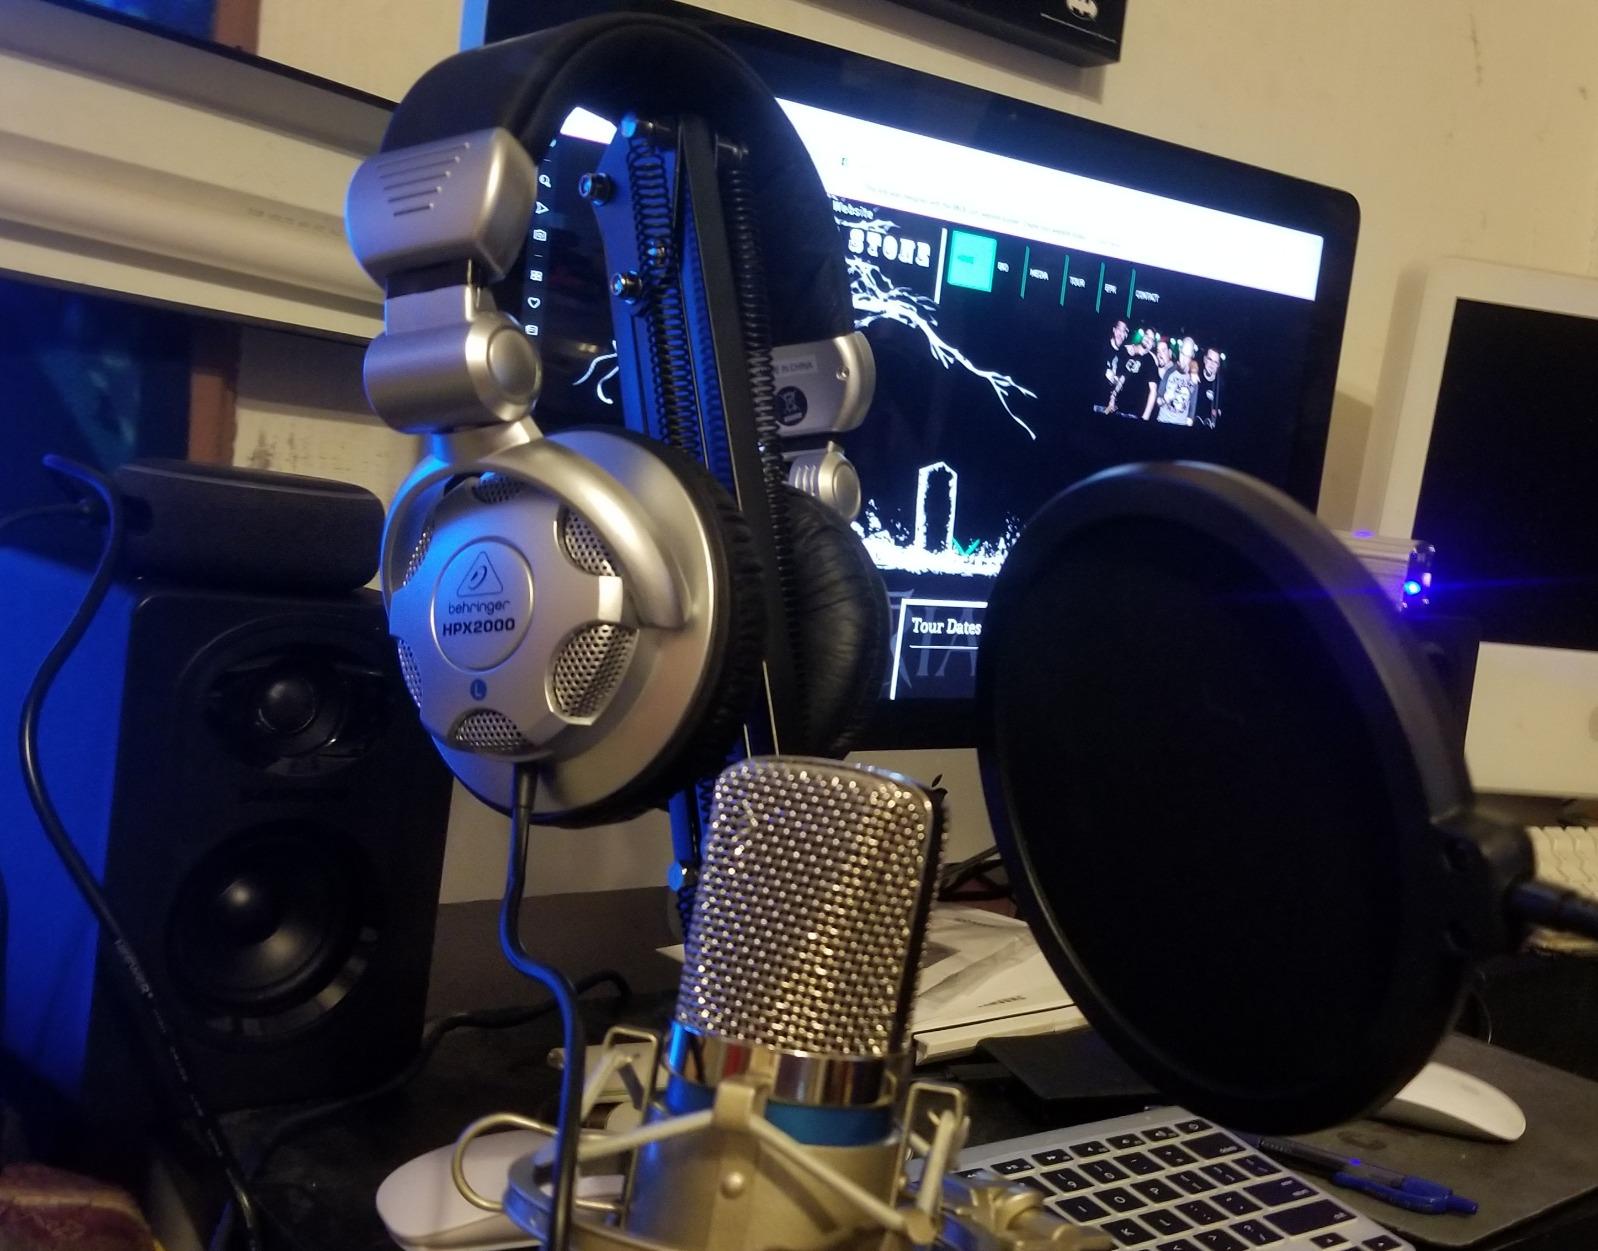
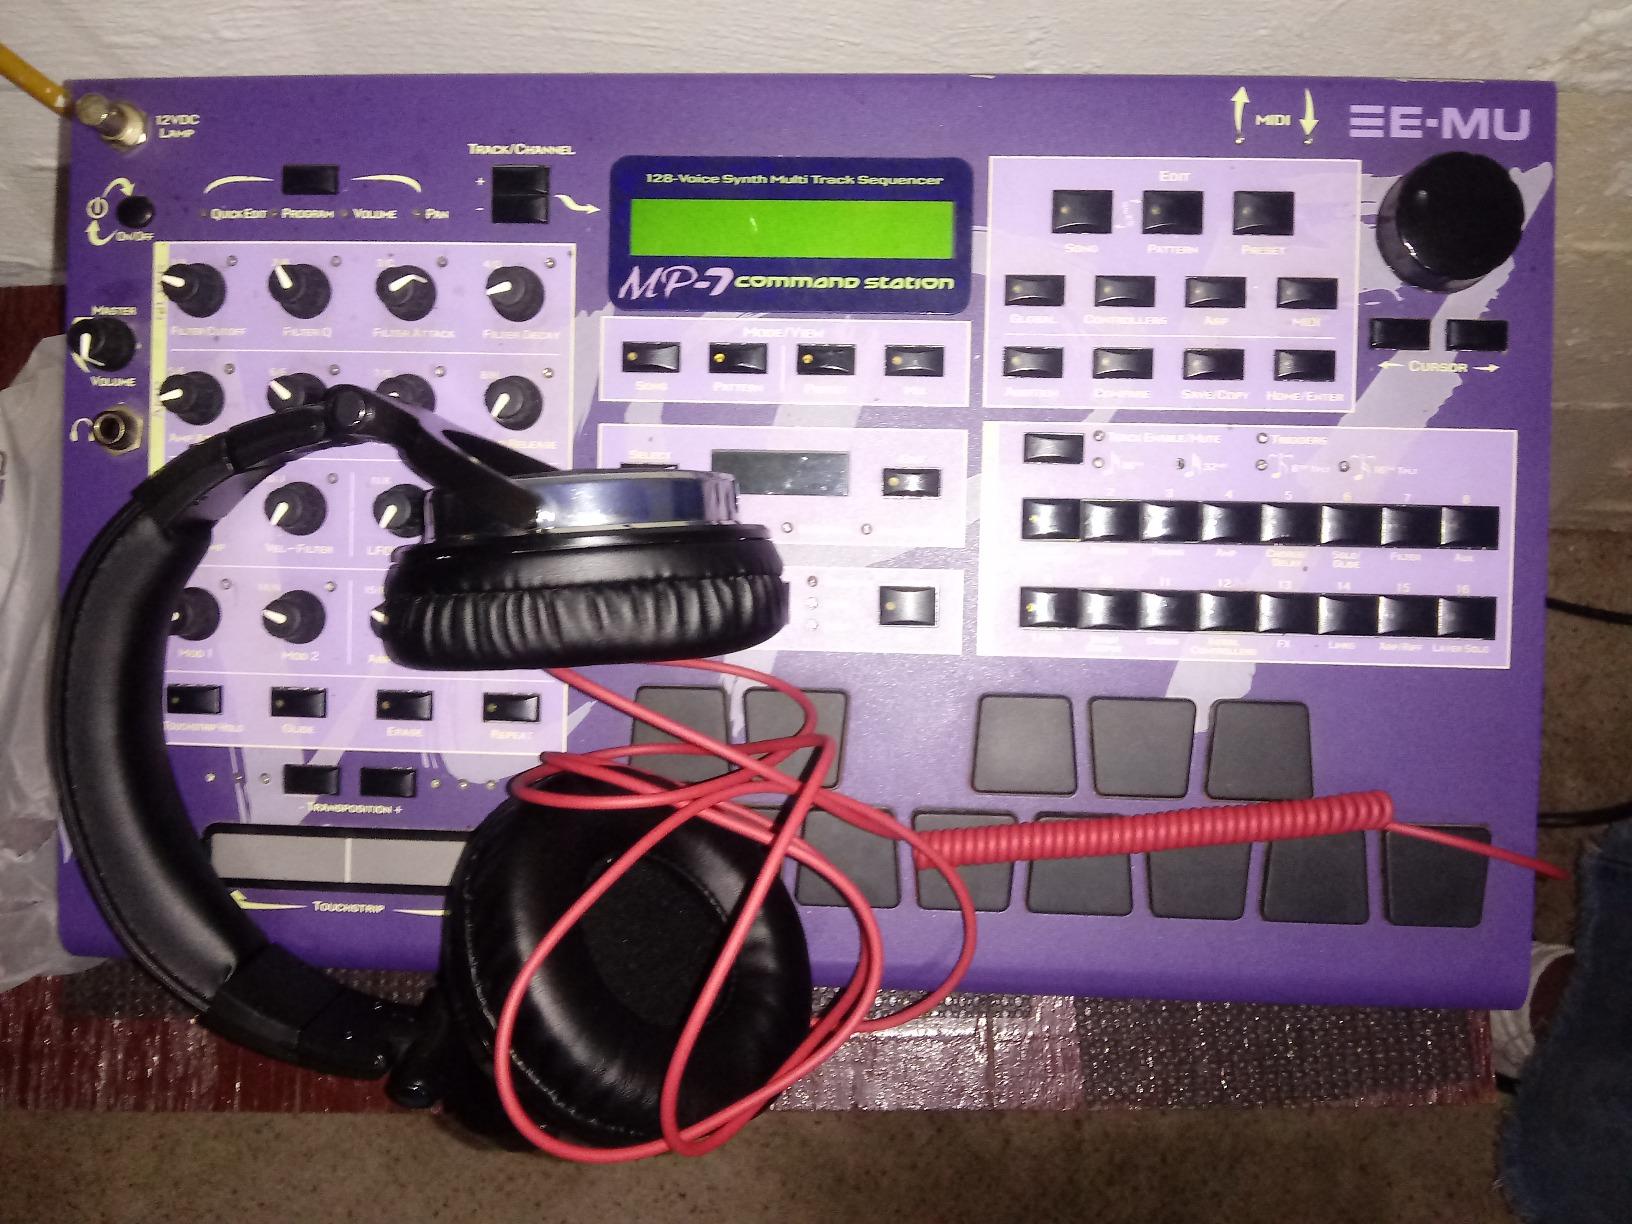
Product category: headphones
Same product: no